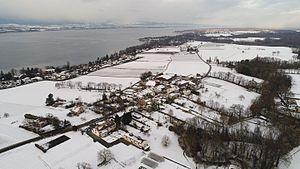
Chevrens, GE
Chevrens est un hameau de la commune d'Anières à Genève en Suisse